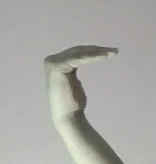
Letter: haa